Grim's Dyke

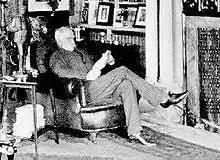
Gilbert in the library in later years

W. S. Gilbert purchased the property in August 1890 for £4,000. He made various additions and alterations to the property, including an elaborate fireplace of Cornish alabaster in Goodall's studio, which became Gilbert's drawing/music room. At the house, Gilbert wrote his last ten works from an armchair in his library overlooking the croquet lawn. Gilbert also had an observatory for stargazing.